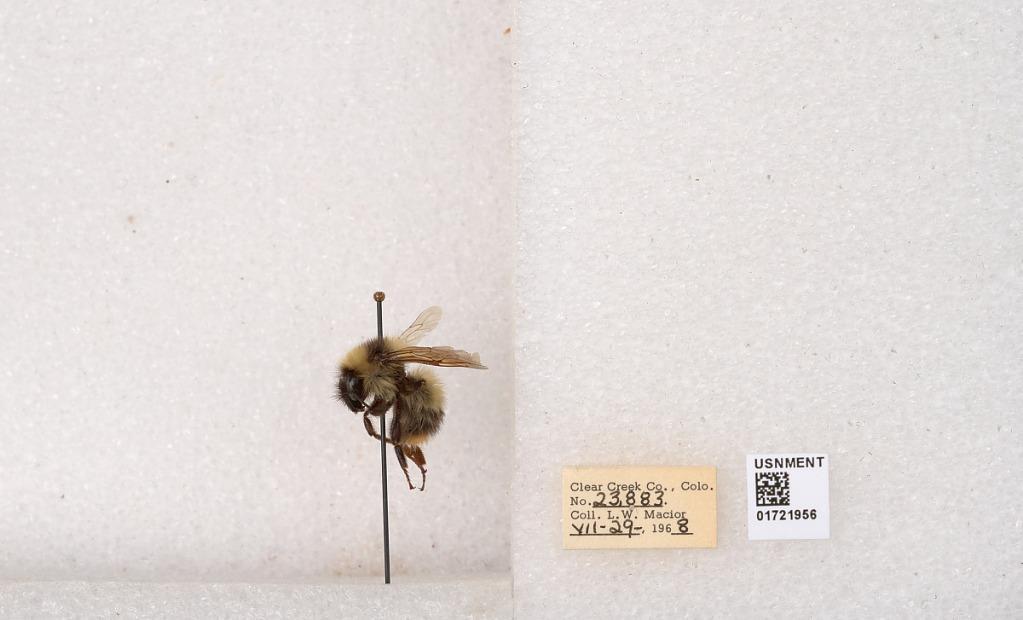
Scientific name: Bombus kirbyellus
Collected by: L. Macior
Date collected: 1968-7-29
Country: United States
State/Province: Colorado
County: Clear Creek
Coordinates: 39.6891, -105.644